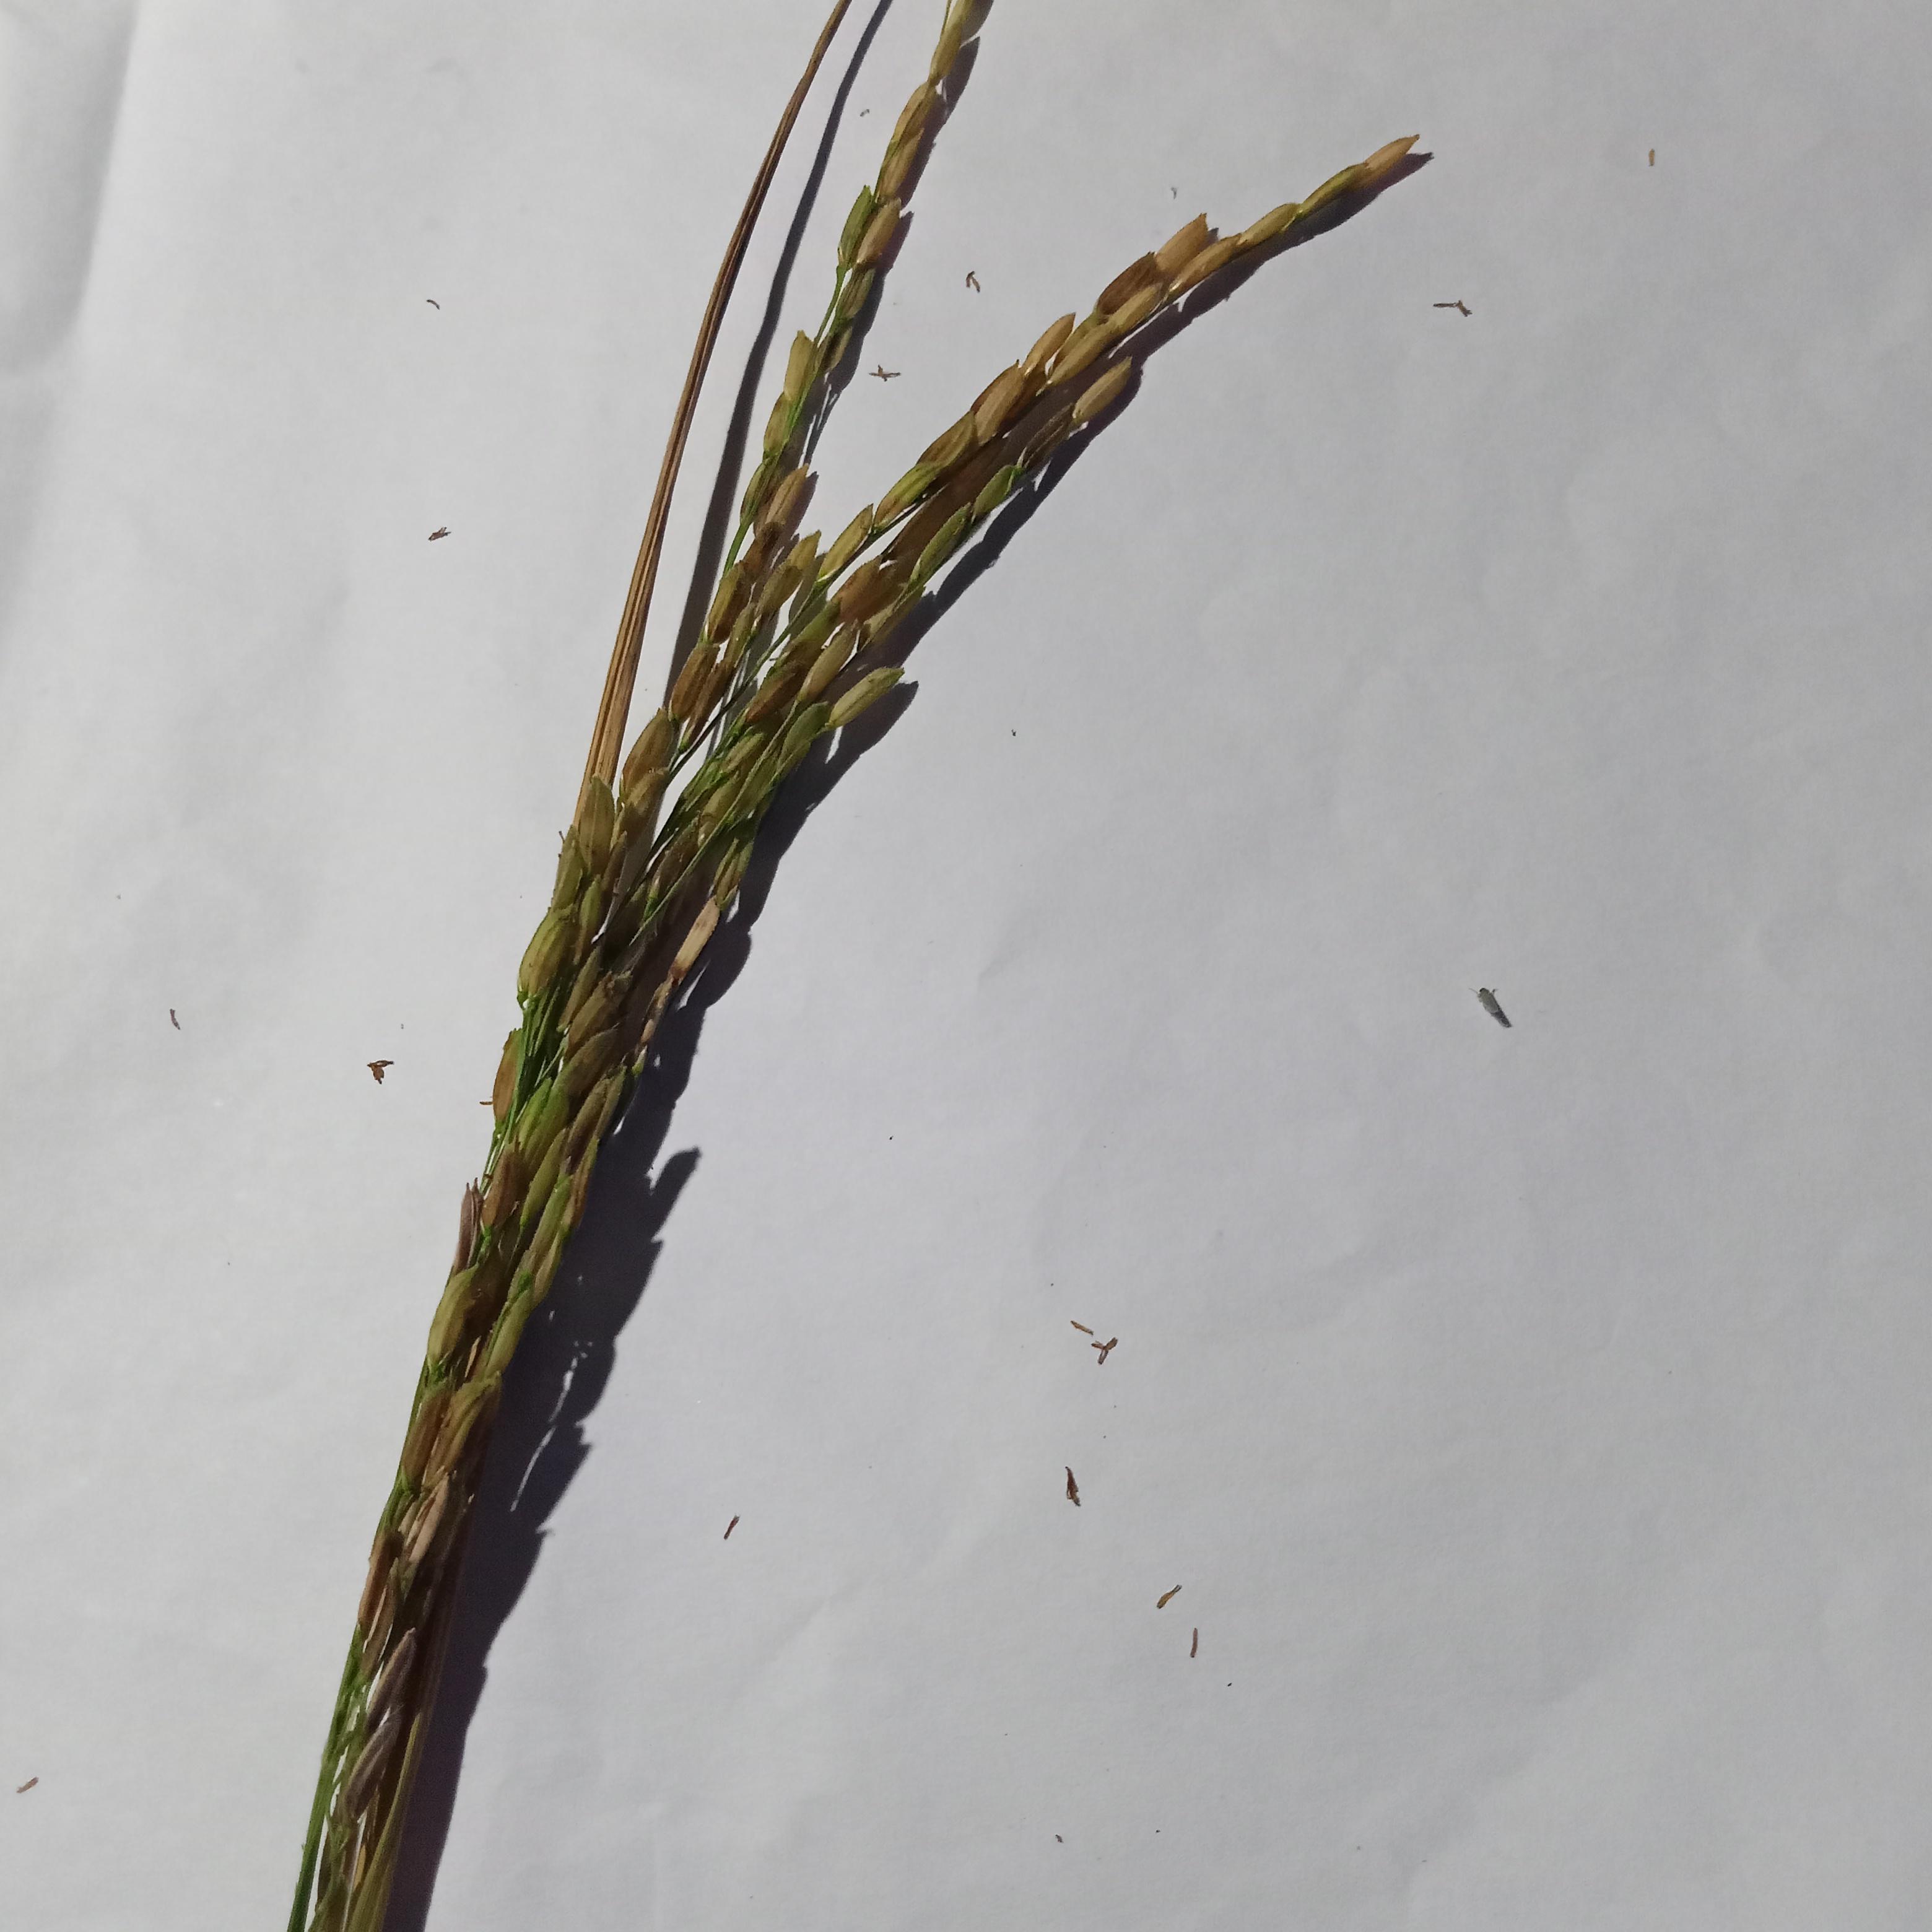
Label: Rice___Neck_Blast